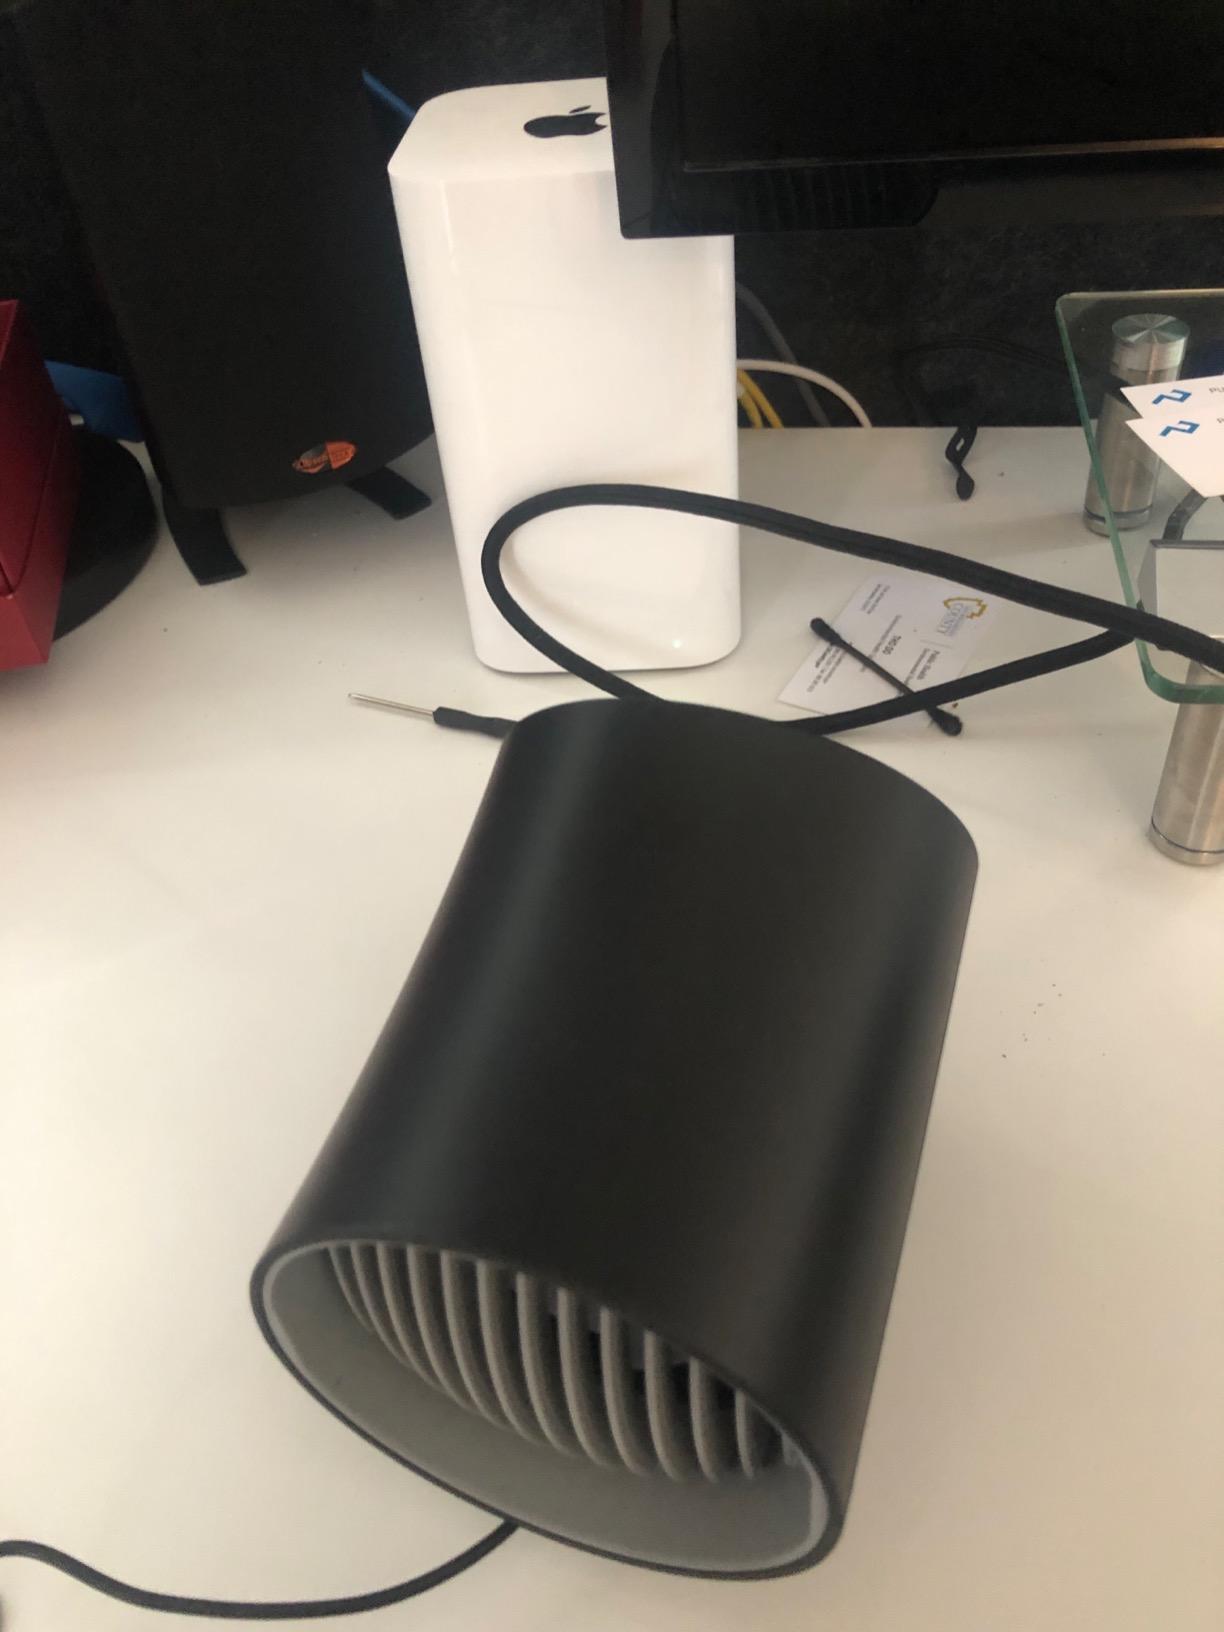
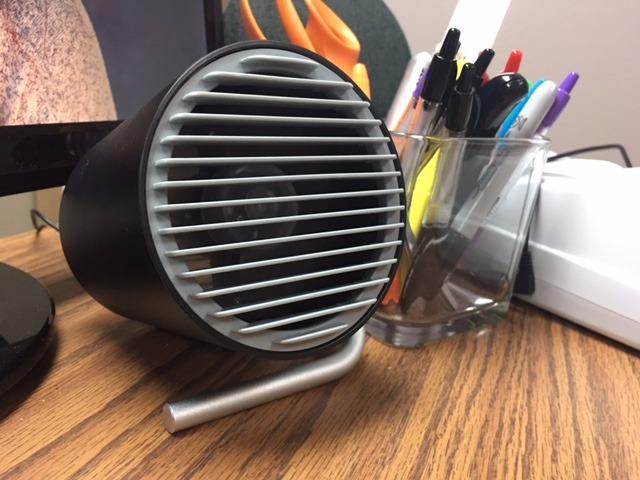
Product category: fan
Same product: no